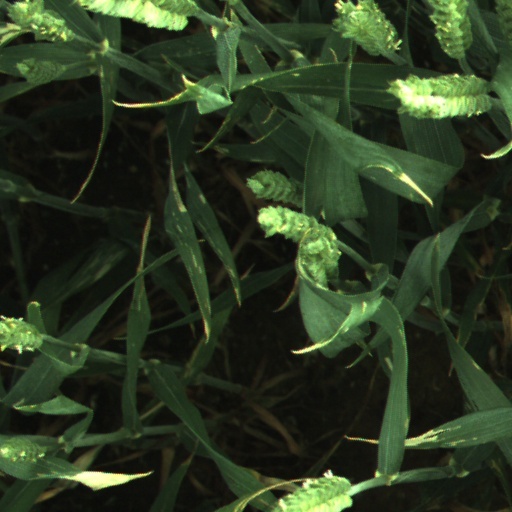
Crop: wheat